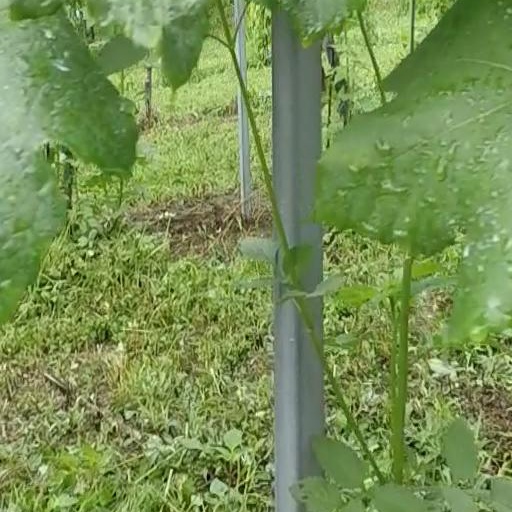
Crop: grape